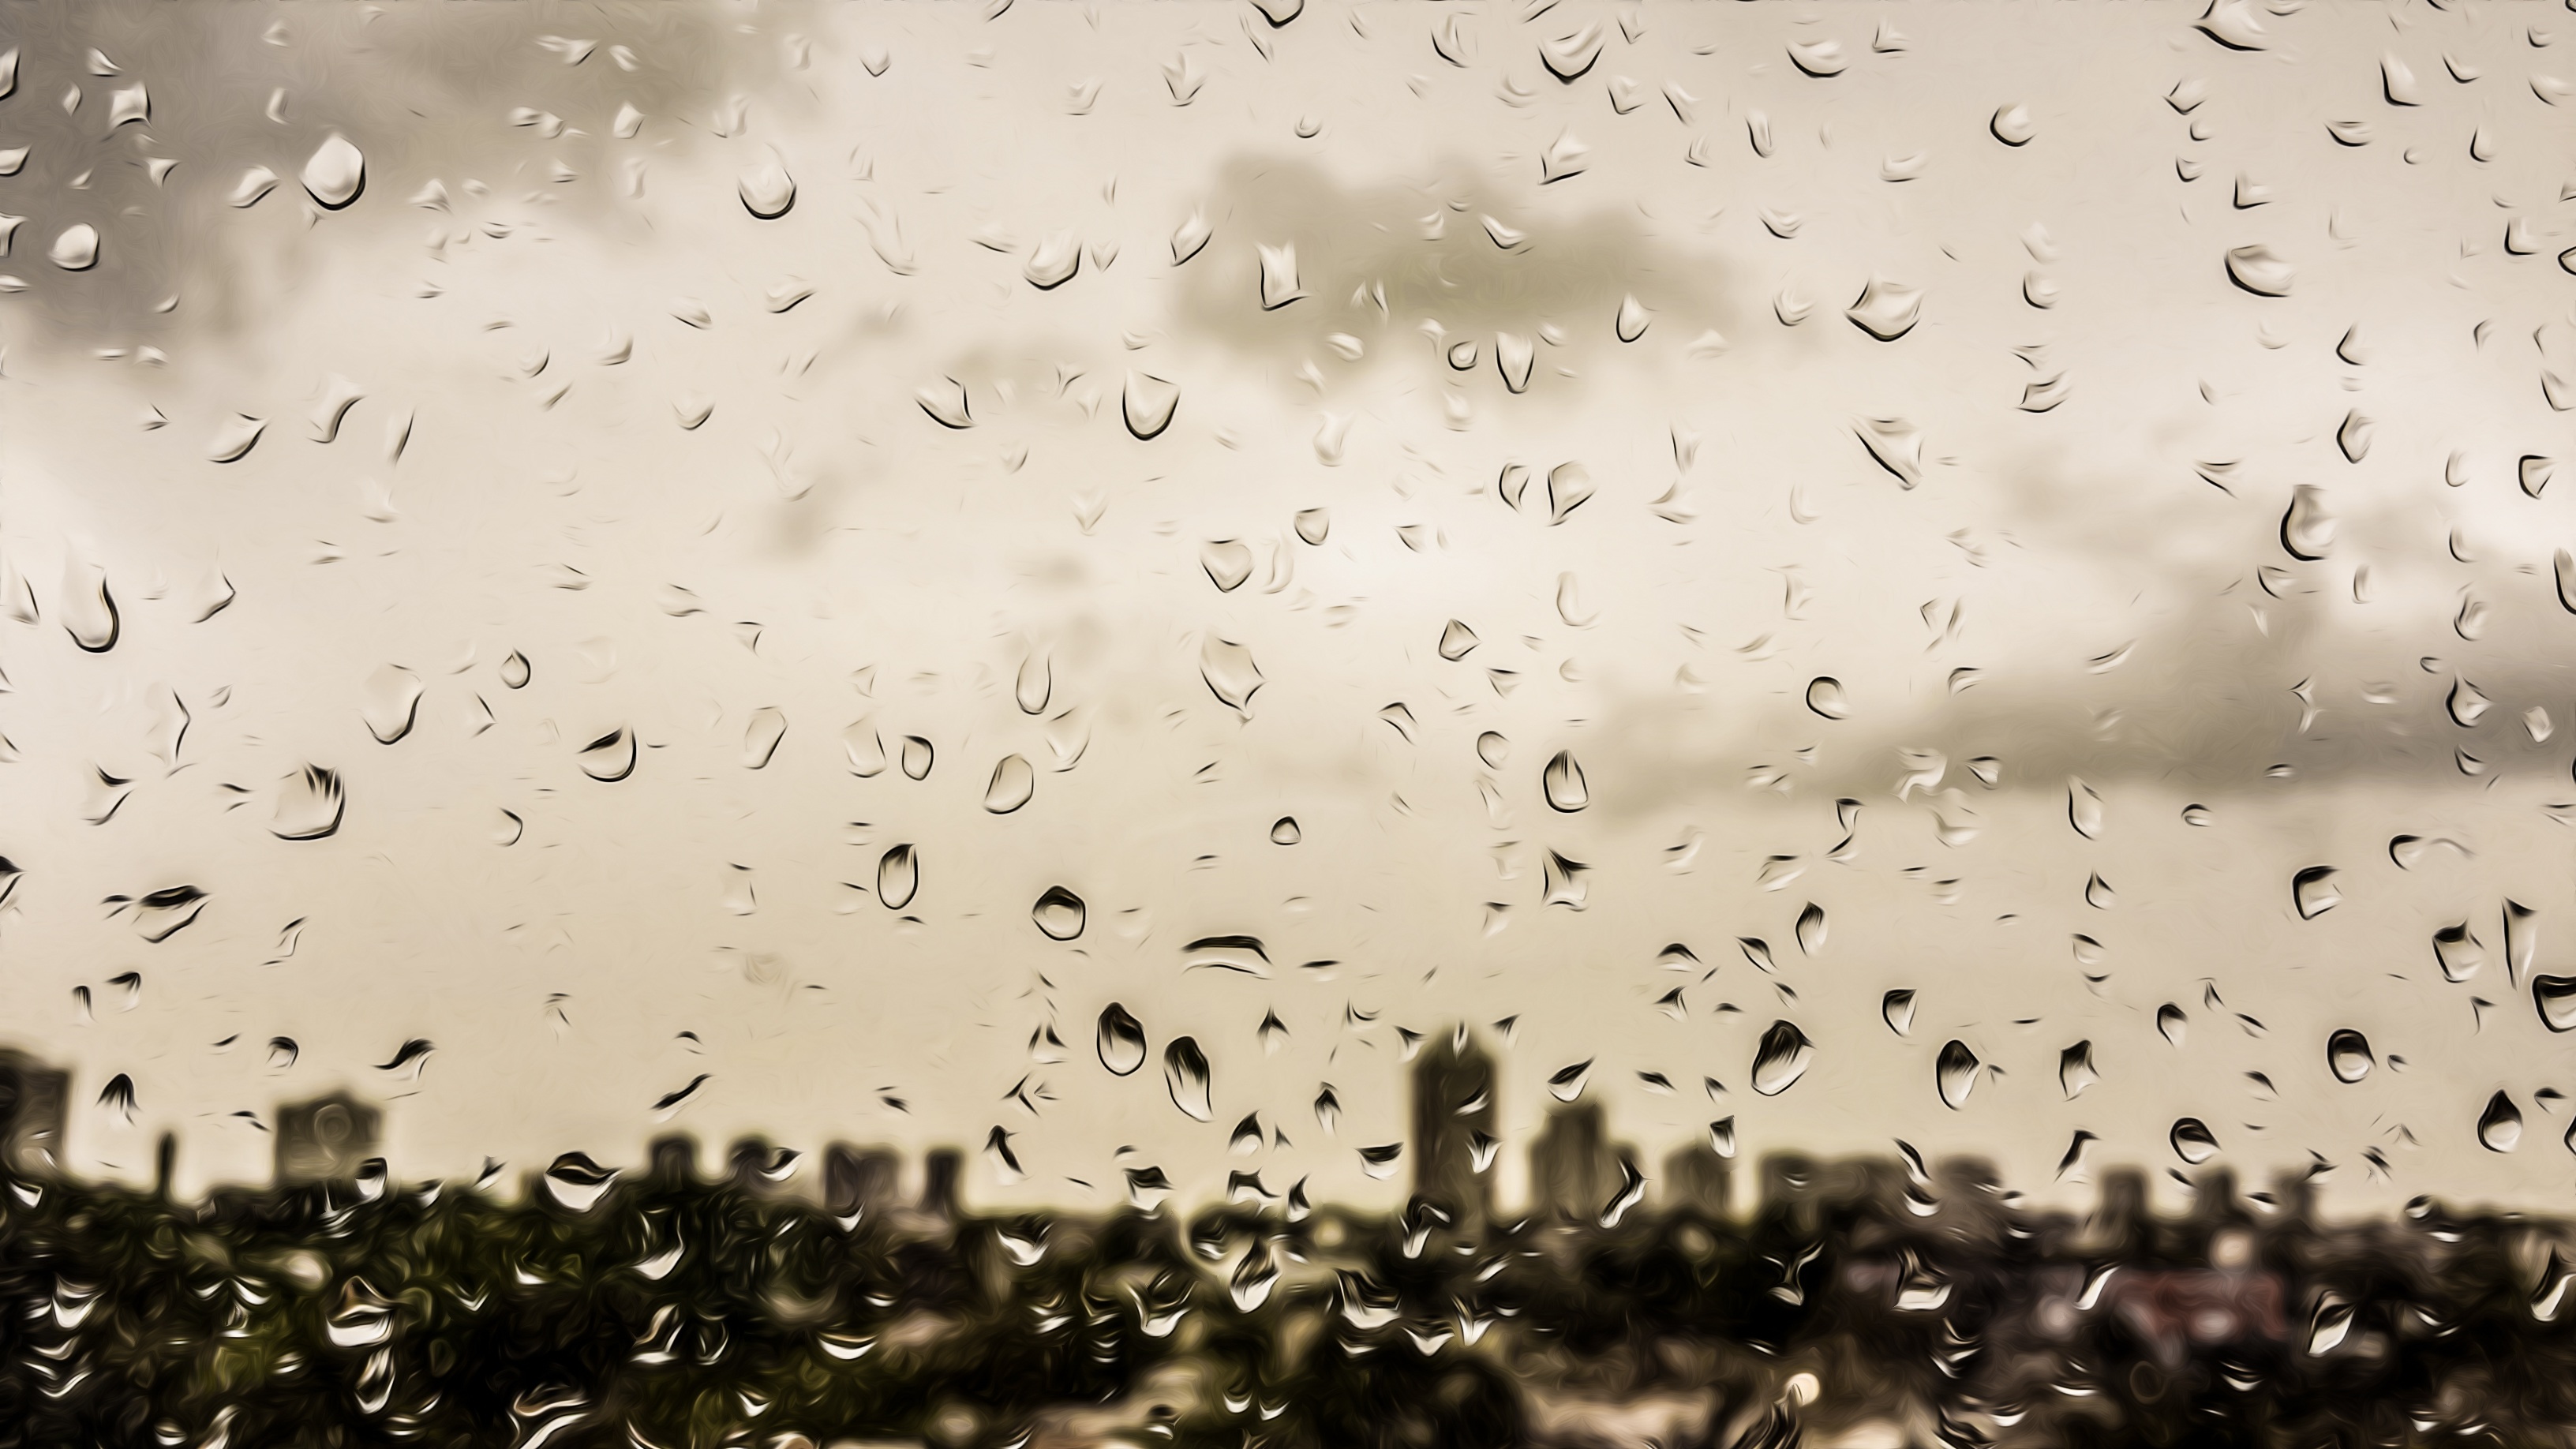
water, drop, morning, rain, leaf, window, raindrop, city, flock, weather, monochrome, drops, afternoon, macro photography, atmosphere of earth